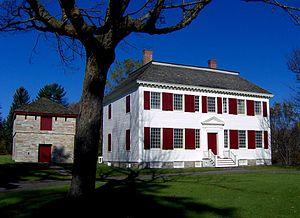
William Johnson, 1ᵉʳ baronnet, est un fonctionnaire anglo-irlandais de l'Empire britannique. Il devient représentant britannique auprès des Iroquois, puis surintendant des Affaires indiennes pour les colonies du Nord.
Les Loyalistes sont les colons américains restés fidèles à la Grande-Bretagne et à la monarchie britannique pendant la guerre d’indépendance américaine. Souvent appelés, à l’époque, « tories », « conservateurs », « royalistes » ou « hommes du roi », ils s’opposaient aux Patriots, en faveur de la révolution américaine. Après leur défaite, 20 % des Loyalistes environ s’enfuirent vers d’autres parties de l’Empire britannique, en Grande-Bretagne ou ailleurs en Amérique du Nord britannique, surtout en Ontario et au Nouveau-Brunswick, où ils furent appelés « Loyalistes ». La plupart furent compensés en terres canadiennes ou en espèces britanniques distribuées par le biais des procédures de réclamations formelles.